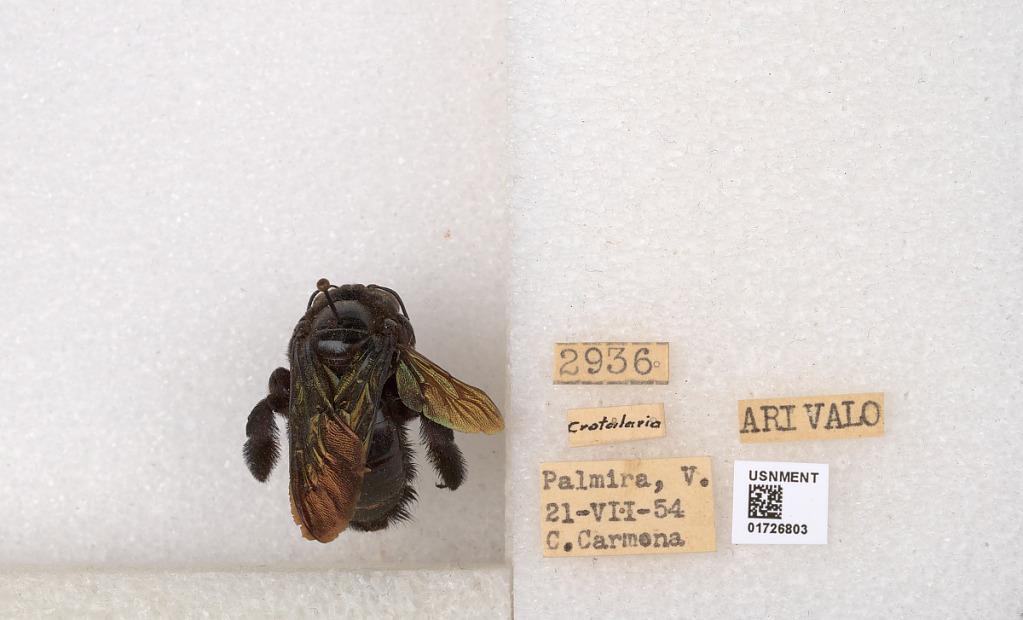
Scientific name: Xylocopa (Neoxylocopa) frontalis (Olivier)
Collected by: C. Carmena
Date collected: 1954-7-21
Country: Colombia
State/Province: Valle del Cauca
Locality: Palmira, V.